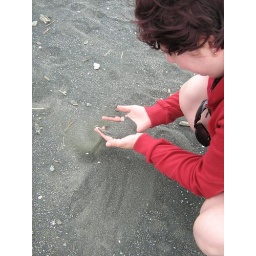
Bemused by the black sand on the beaches